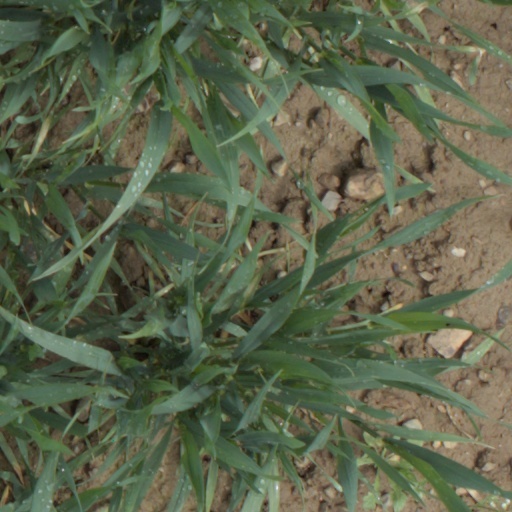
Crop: wheat